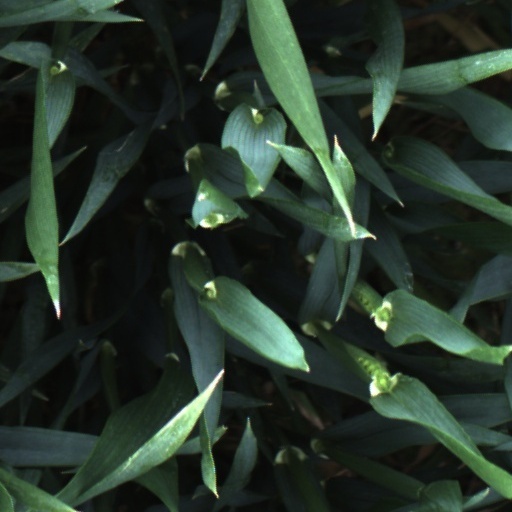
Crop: wheat